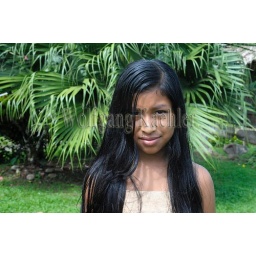
Costa rica, near fortuna, maleku tribe, indian village, street scene, teenage girl in traditional clothing